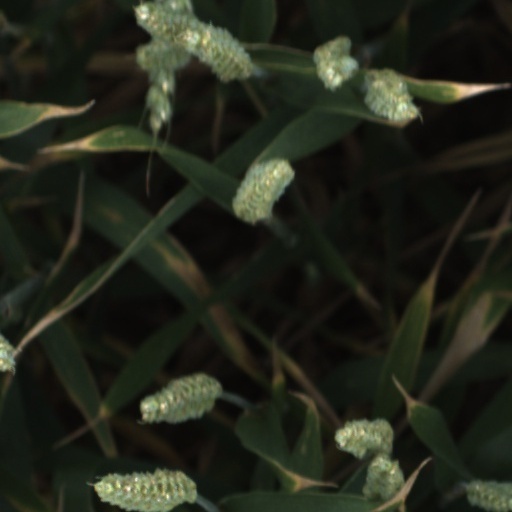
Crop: wheat